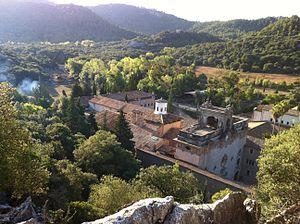
Monastère et sanctuaire de Lluc, à Majorque, vu du nord.
Le monastère de Lluc ou sanctuaire de Lluc est le centre spirituel, religieux et identitaire de l'île de Majorque. C'est également un lieu central dans l'activité de randonnées de moyenne montagne de cette île des Baléares.